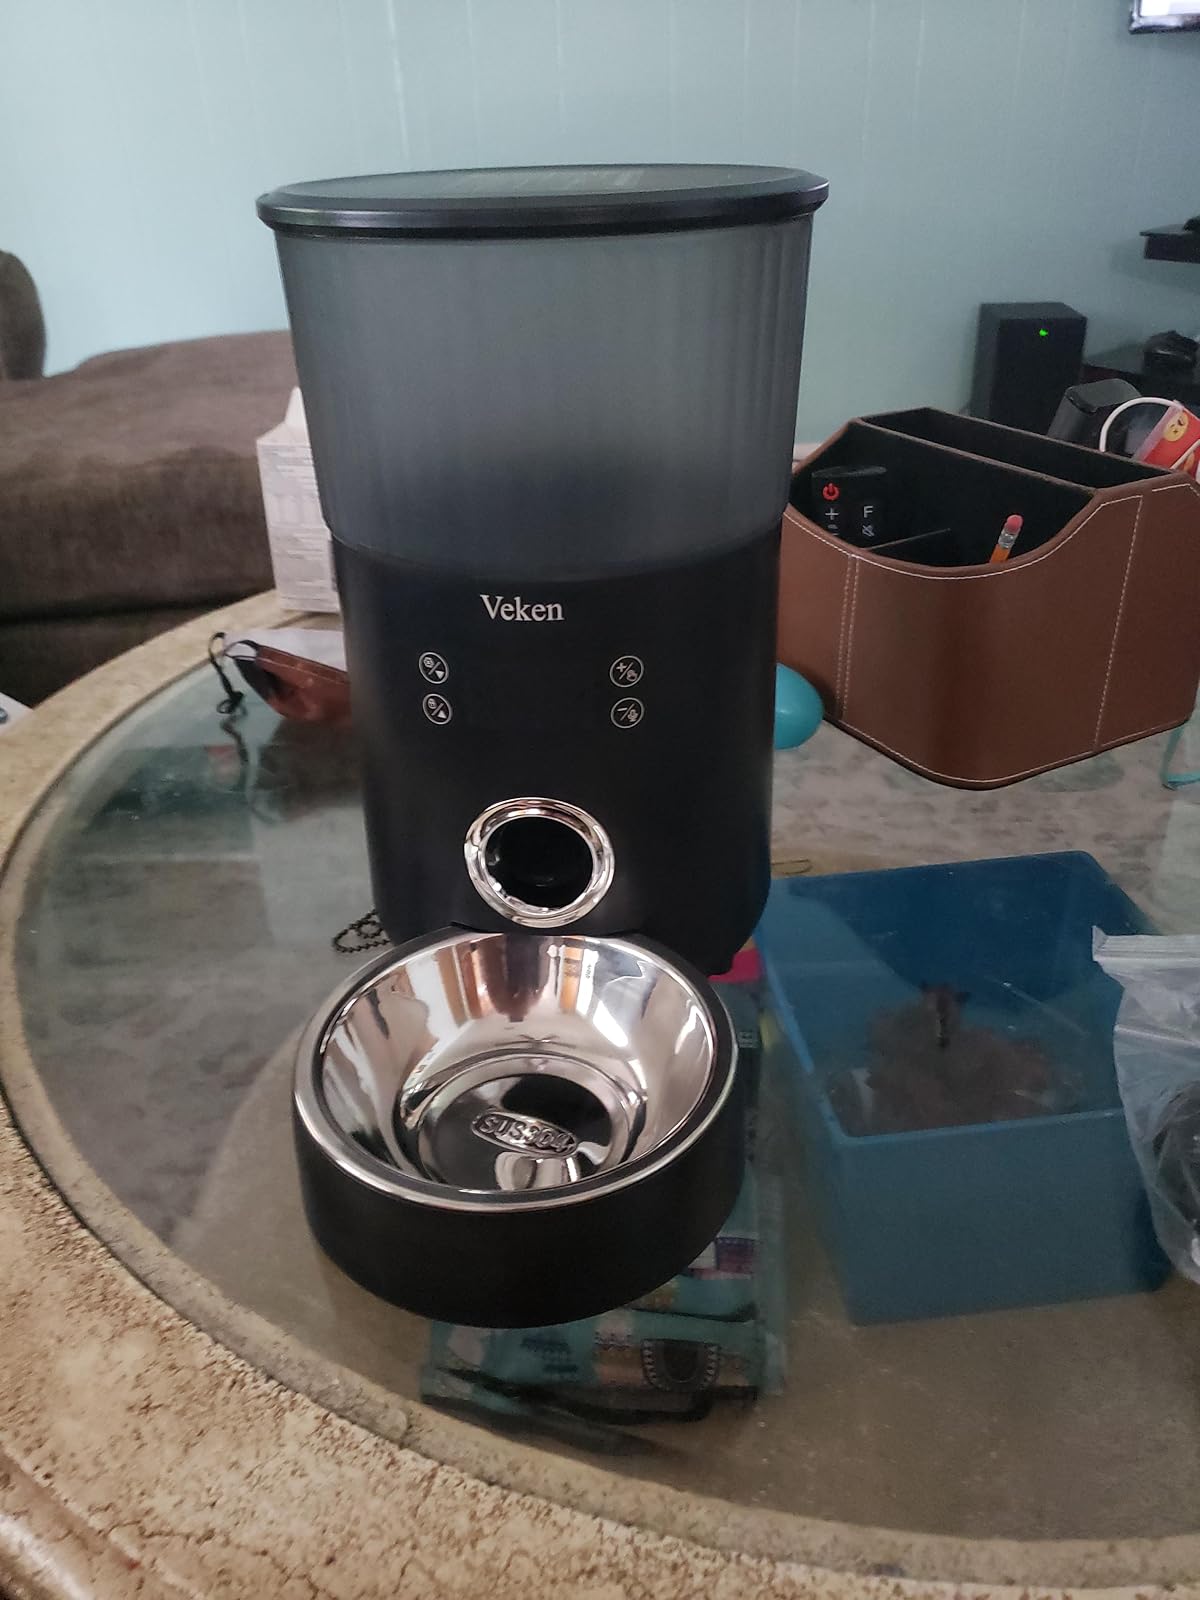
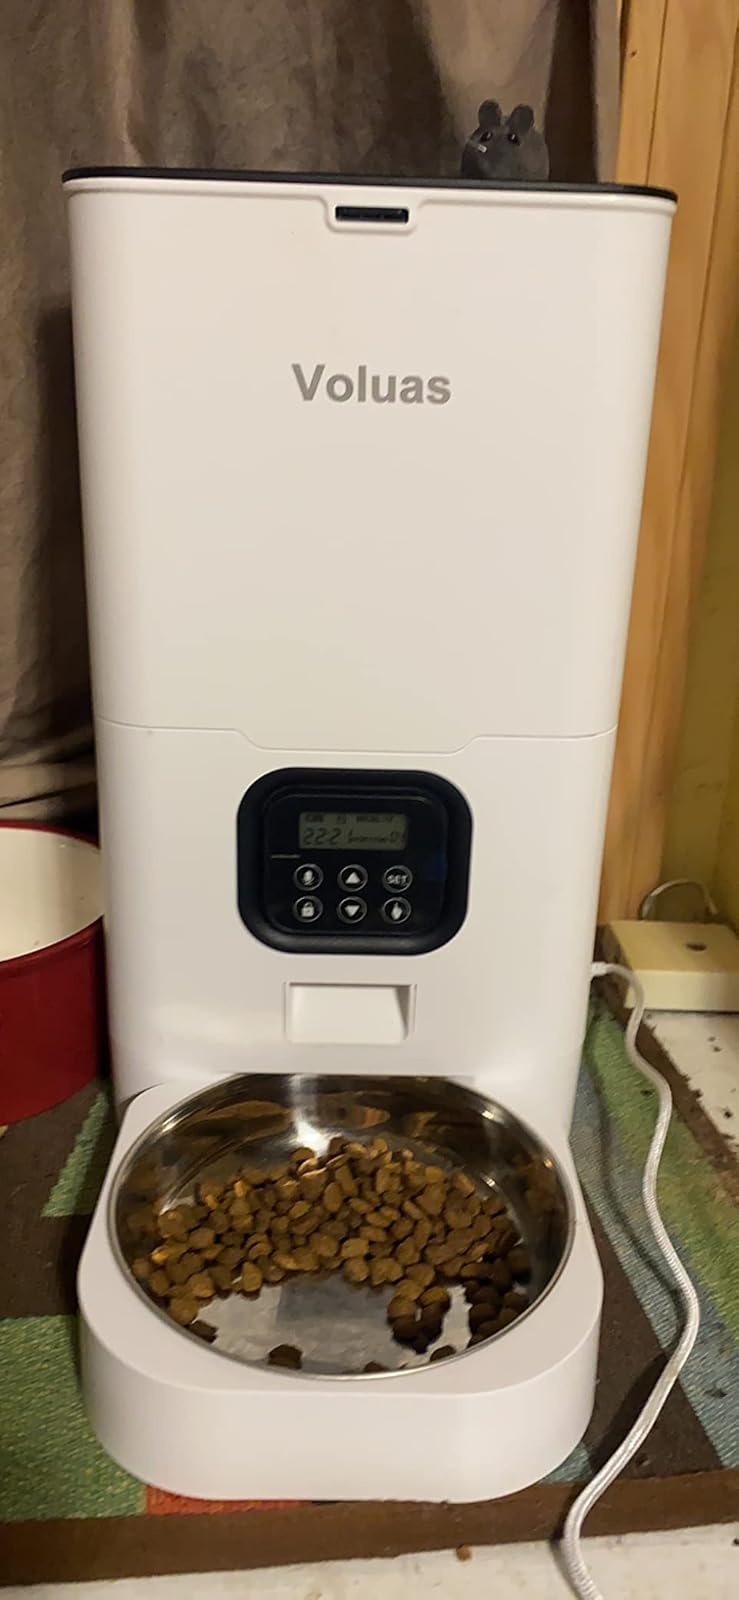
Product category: items_feeder
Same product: no